Early Television Museum

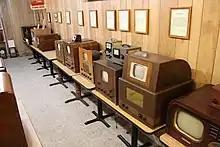
Post WWII television sets on display

The Early Television Museum is a museum of early television receiver sets. It is located in Hilliard, a suburb of Columbus, Ohio.